Christiaan Messemaker

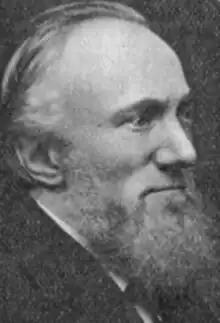

Christiaan Messemaker (24 May 1821 – 16 November 1905) was a Dutch chess player, two-times unofficial Dutch Chess Championship winner (1882, 1884).